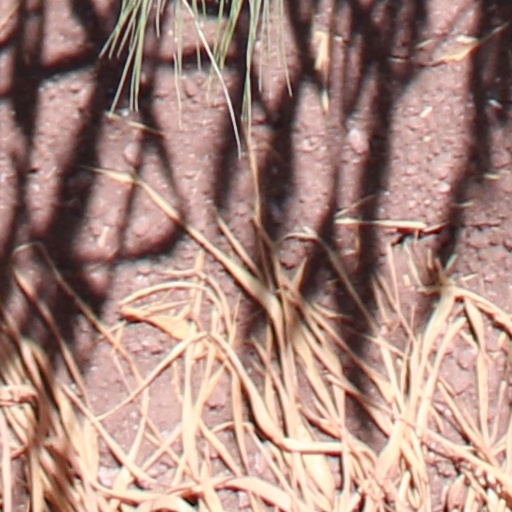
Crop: wheat